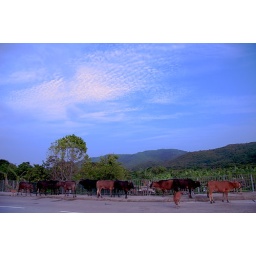
Colour retouched by DPP, the blue sky is really different from orginal photo.